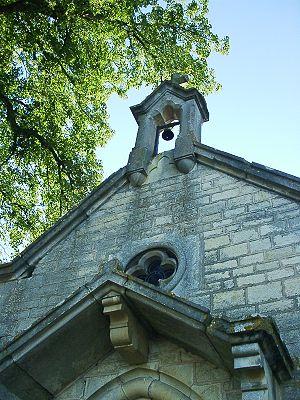
Chapelle Sainte Anne à Ray-sur-Saône
Ray-sur-Saône est une commune française située dans le département de la Haute-Saône, en région Bourgogne-Franche-Comté.
La liste des chapelles de Haute-Saône présente les chapelles situées sur le territoire des communes du département français de Haute-Saône. Il est fait état des diverses protections dont elles peuvent bénéficier et, notamment, les inscriptions et classements au titre des monuments historiques.